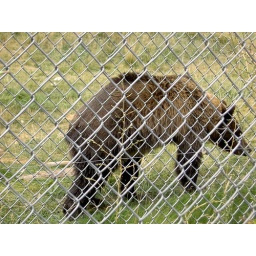
bear in the field